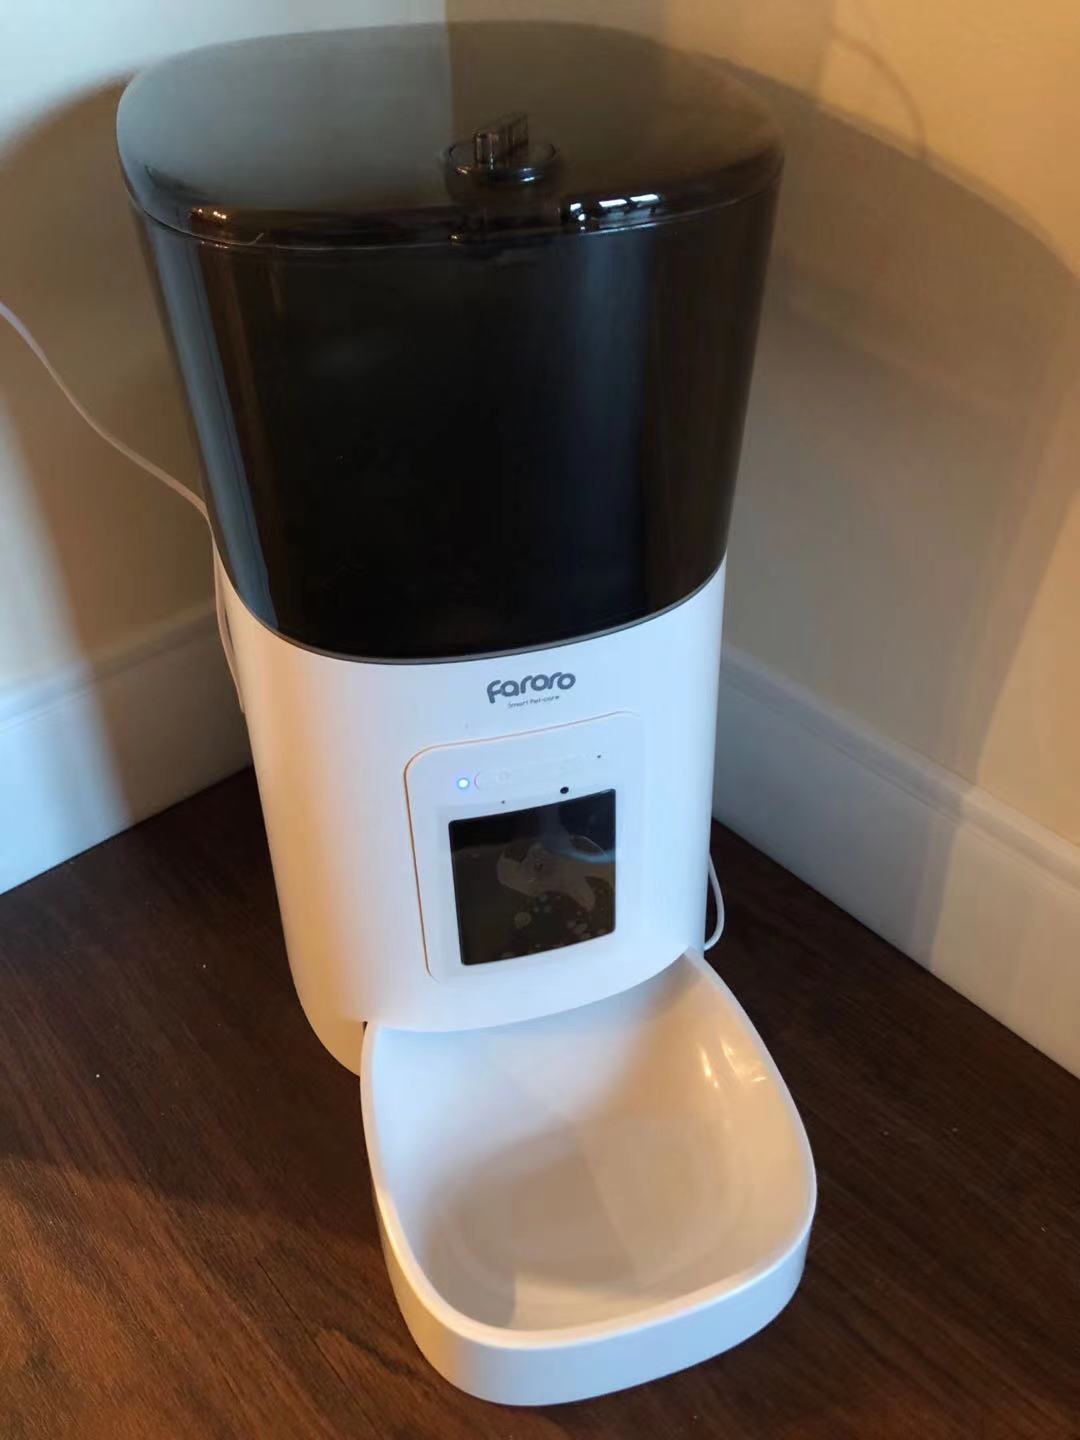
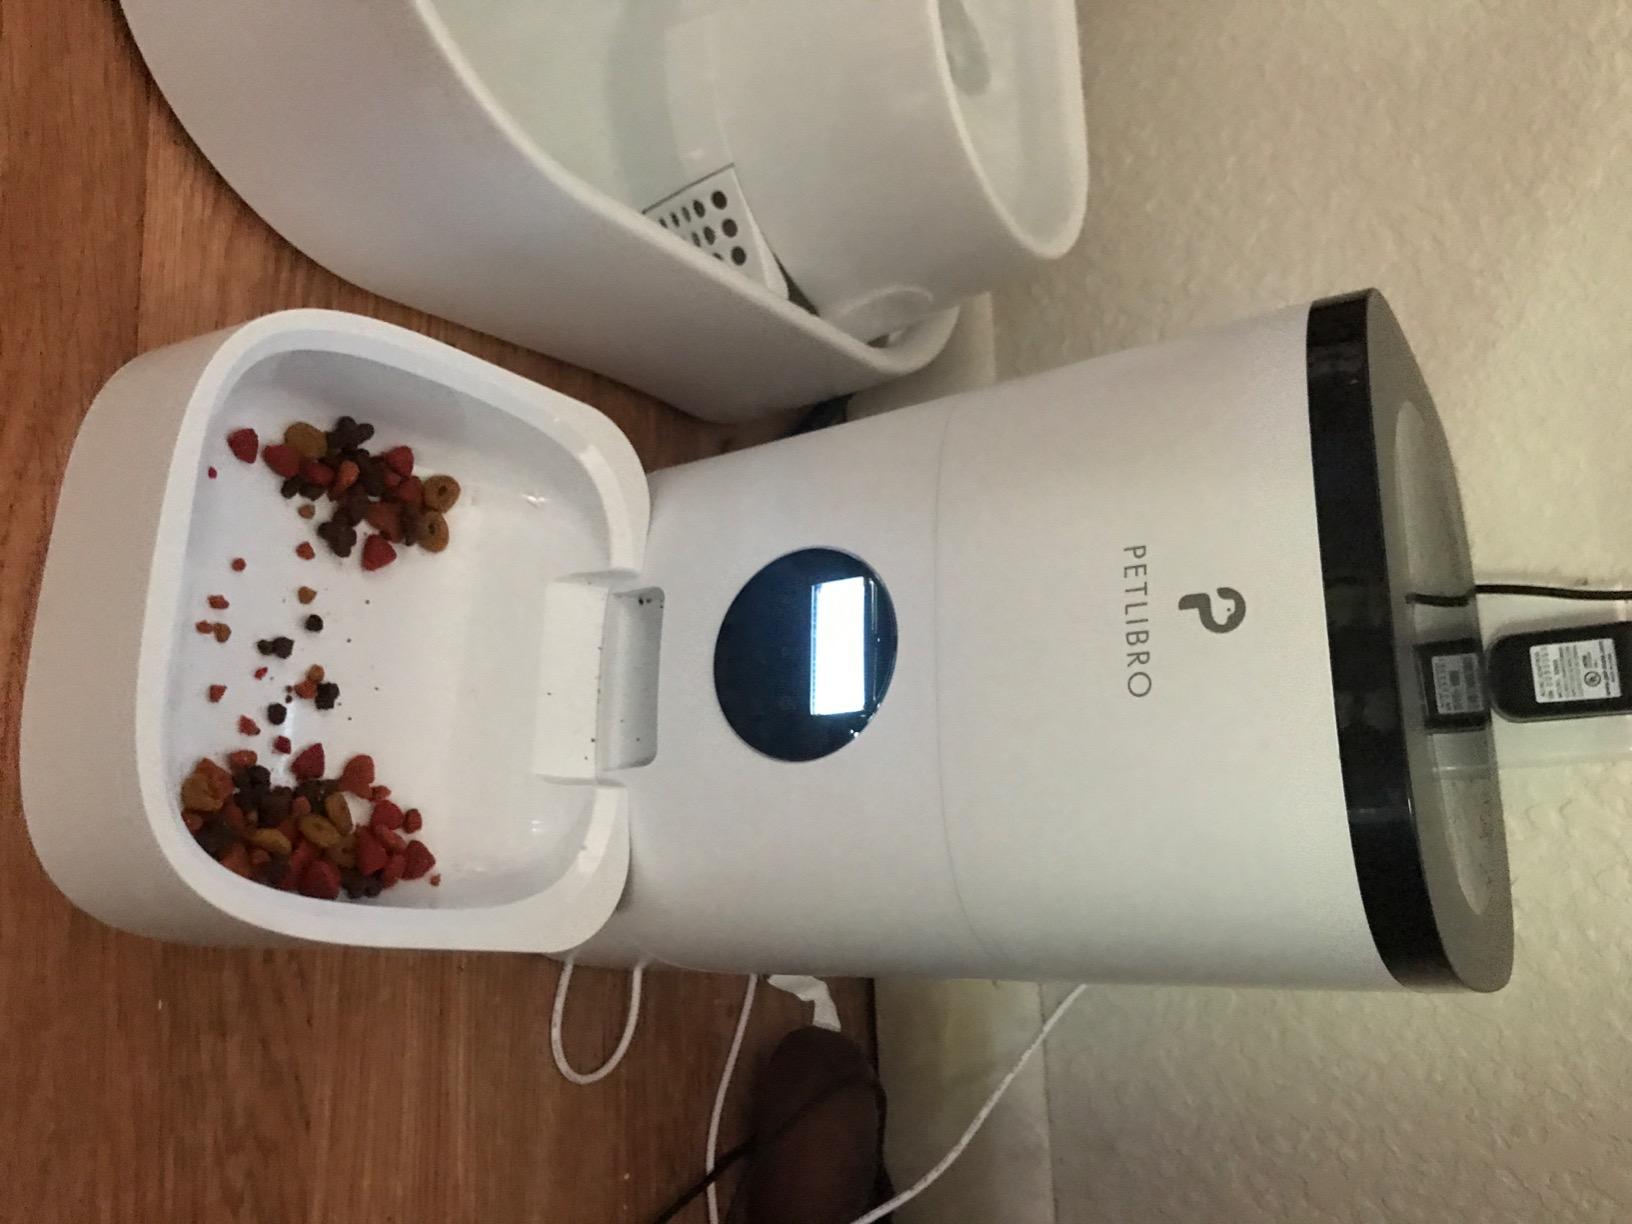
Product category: items_feeder
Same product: no